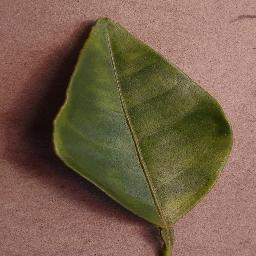
Label: Orange___Haunglongbing_(Citrus_greening)